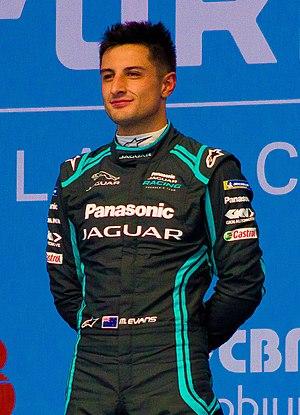
Mitchell William Evans, plus connu sous le nom de Mitch Evans, né le 24 juin 1994 à Auckland, est un pilote automobile néo-zélandais, champion de GP3 Series en 2012. Il participe en 2020 au championnat de Formule E FIA au sein de l'équipe Panasonic Jaguar Racing.